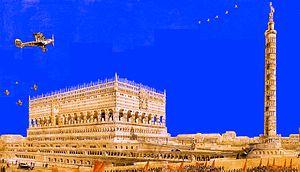
Le palais des Soviets était un projet de construction d'un centre administratif et de congrès à Moscou en URSS, près du Kremlin, sur le site de la cathédrale du Christ-Sauveur, démolie à cet effet. Le concours architectural de 1931-1933 fut remporté par Boris Iofane avec un projet aux accents néoclassiques, remanié ensuite par Vladimir Chtchouko, Vladimir Gelfreich et lui-même en un gigantesque gratte-ciel. S'il avait été construit celui-ci serait devenu la plus haute structure jamais construite à l'époque. Le chantier débuta en 1937 et fut interrompu par l'invasion allemande de 1941. Entre 1941 et 1942, sa charpente en acier est démantelée et utilisée pour des fortifications et des ponts. Les travaux n'ont jamais repris et en 1958, les fondations du palais sont reconverties en piscine en plein air baptisé piscine Moskva, laquelle allait devenir la plus grande du monde. Enfin, celle-ci laissera à son tour la place à la cathédrale reconstruite à son emplacement initial entre 1995 et 2000.